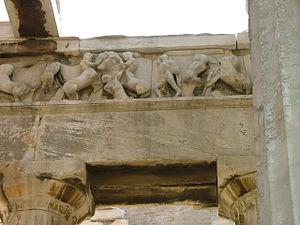
Le temple d'Héphaïstos et Athéna Ergané, également connu sous le nom d'Héphaïstéion ou — à tort — de Théséion, est un temple dorique périptère, situé au nord-ouest de l'agora d'Athènes, en haut de la colline appelée Colonos Agoraios. Du VIIᵉ siècle jusqu'en 1834, il a servi d'église orthodoxe grecque sous le nom de Saint-Georges Akamatès.